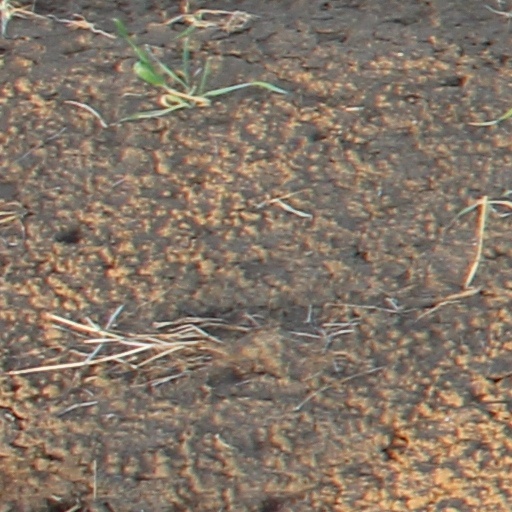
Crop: wheat